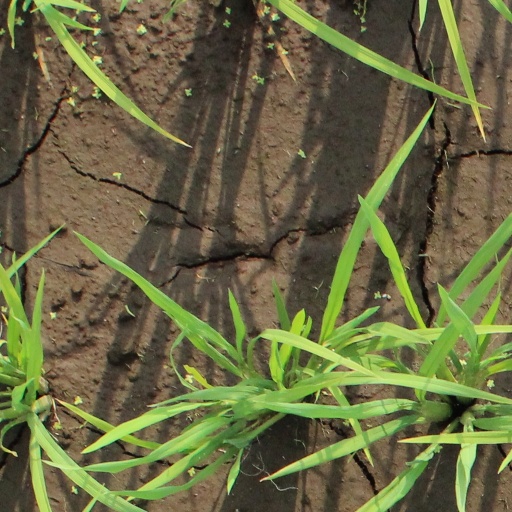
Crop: rice